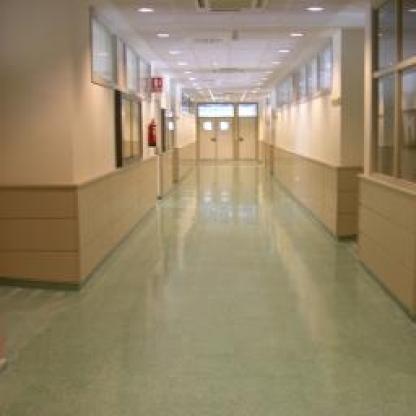
Scene: Indoor